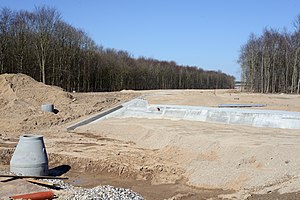
Munkebjergvej (Odense) / Forlængelse til Fynske Motorvej
Etablering af den sydlige forlængelse af Munkebjergvej ved Hestehaven set mod nord. I midten af billedet tunnel for cykel- og gangsti.
Etablering af den sydlige forlængelse af Munkebjergvej ved Hestehaven set mod nord. I forgrunden tunnel for cykel- og gangsti.
Munkebjergvej er en væsentlig indfaldsvej i Odense-bydelen Munkebjerg. Vejen forbinder Odenses sydlige centrum med Fynske Motorvej og Svendborgmotorvejen.